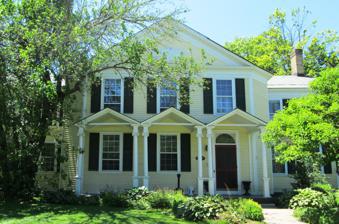
Building: Deacon John Holbrook House
Country: United States of America
Year built: 1825
Historic house in Vermont, United States United States historic place Deacon John Holbrook House U.S. National Register of Historic Places Show map of Vermont Show map of the United States Location 80 Linden St., Brattleboro, Vermont Coordinates 42°51′24″N 72°33′43″W / 42.85667°N 72.56194°W / 42.85667; -72.56194 Area less than one acre Built 1825 ( 1825 ) Built by Nathaniel Bliss Architect Nathaniel Bliss Architectural style Federal NRHP reference No. 82001709 Added to NRHP March 19, 1982 The Deacon John Holbrook House is a historic building at 80 Linden Street in Brattleboro, Vermont .  Built in 1825 for prominent local businessman John Holbrook , it is a high-quality example of Federal period architecture.  It was listed on the National Register of Historic Places in 1982. It now houses professional offices. Description and history The Holbrook House is located north of downtown Brattleboro, at the northwest corner of Linden and Chapin Streets, across from the town common. Linden Street is a major continuation of Brattleboro's Main Street. The house is a roughly L-shaped 2 + 1 ⁄ 2 -story wood-frame structure, with a gabled roof and clapboard siding. Its front facade, facing Linden Street, has a projecting three-bay section with angled sides, with similar single-story gabled porches set in front of each bay. The porches are supported by slender smooth round Ionic columns set on high square posts, with the adjoining posts joined at the top of the post. The entrance is set on the rightmost bay, topped by a Federal style fanlight. The gable above the projecting section is flushboarded, with a sunburst motif at the center. The 1825 house was built by Nathaniel Bliss, a local carpenter, and apparently was designed by Bliss as well. John Holbrook, a Massachusetts native, worked in what is now southern Vermont as a surveyor, and eventually became part-owner of a general store in Newfane . He expanded his business interests, importing and exporting goods from Brattleboro via the Connecticut River , and was one of the owners of the first flat-bottomed boat to ply that river. A son of John Holbrook, Frederick Holbrook , became the 27th governor of Vermont. See also National Register of Historic Places listings in Windham County, Vermont References